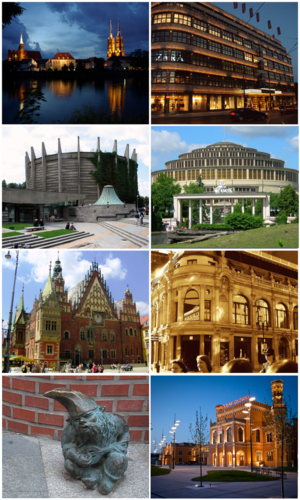
Wrocław
Wrocław er Polens fjerde største by med 638.586 indbyggere og regionalhovedstad for Nedre Schlesien i det sydvestlige hjørne af Polen.